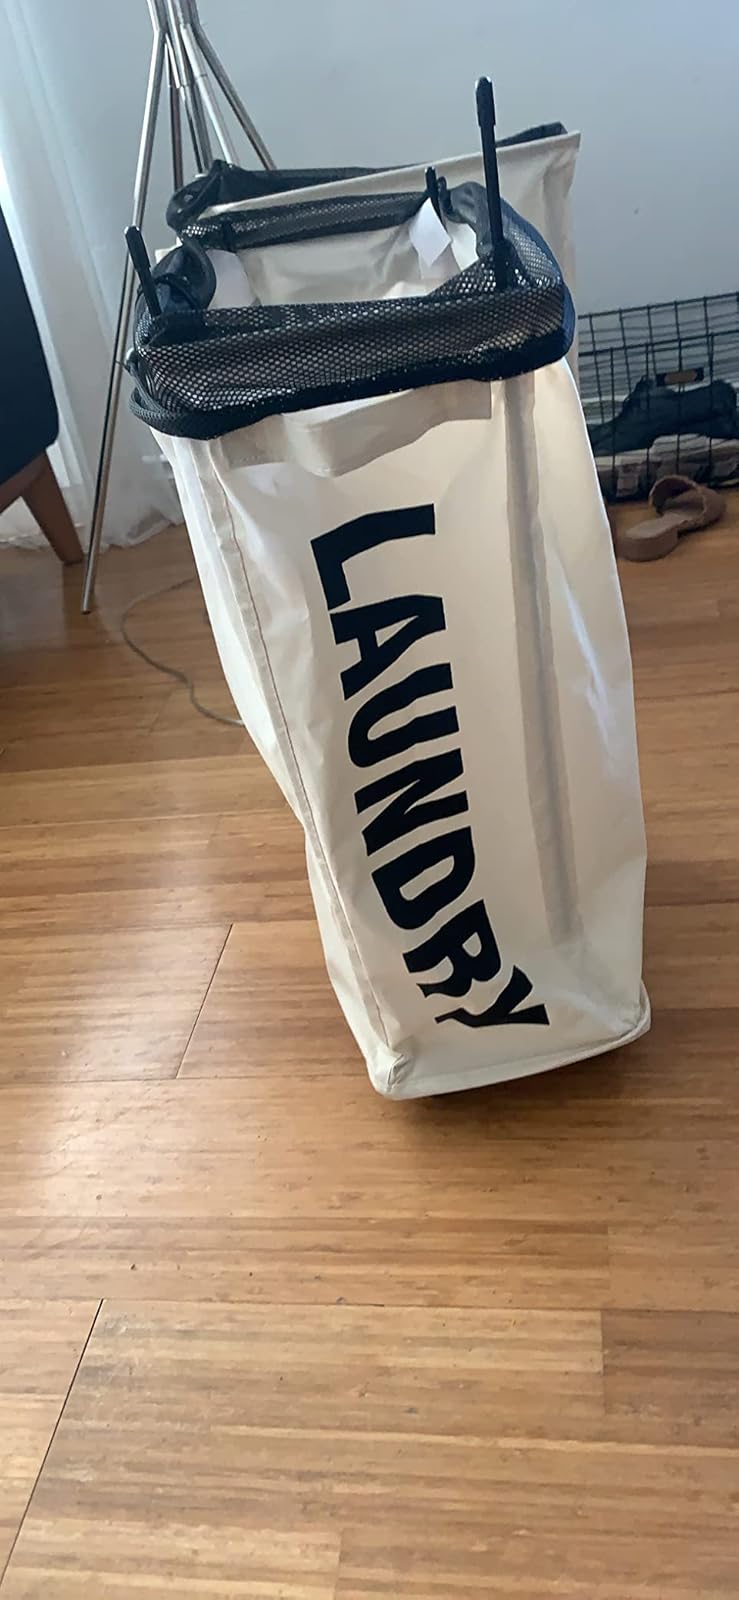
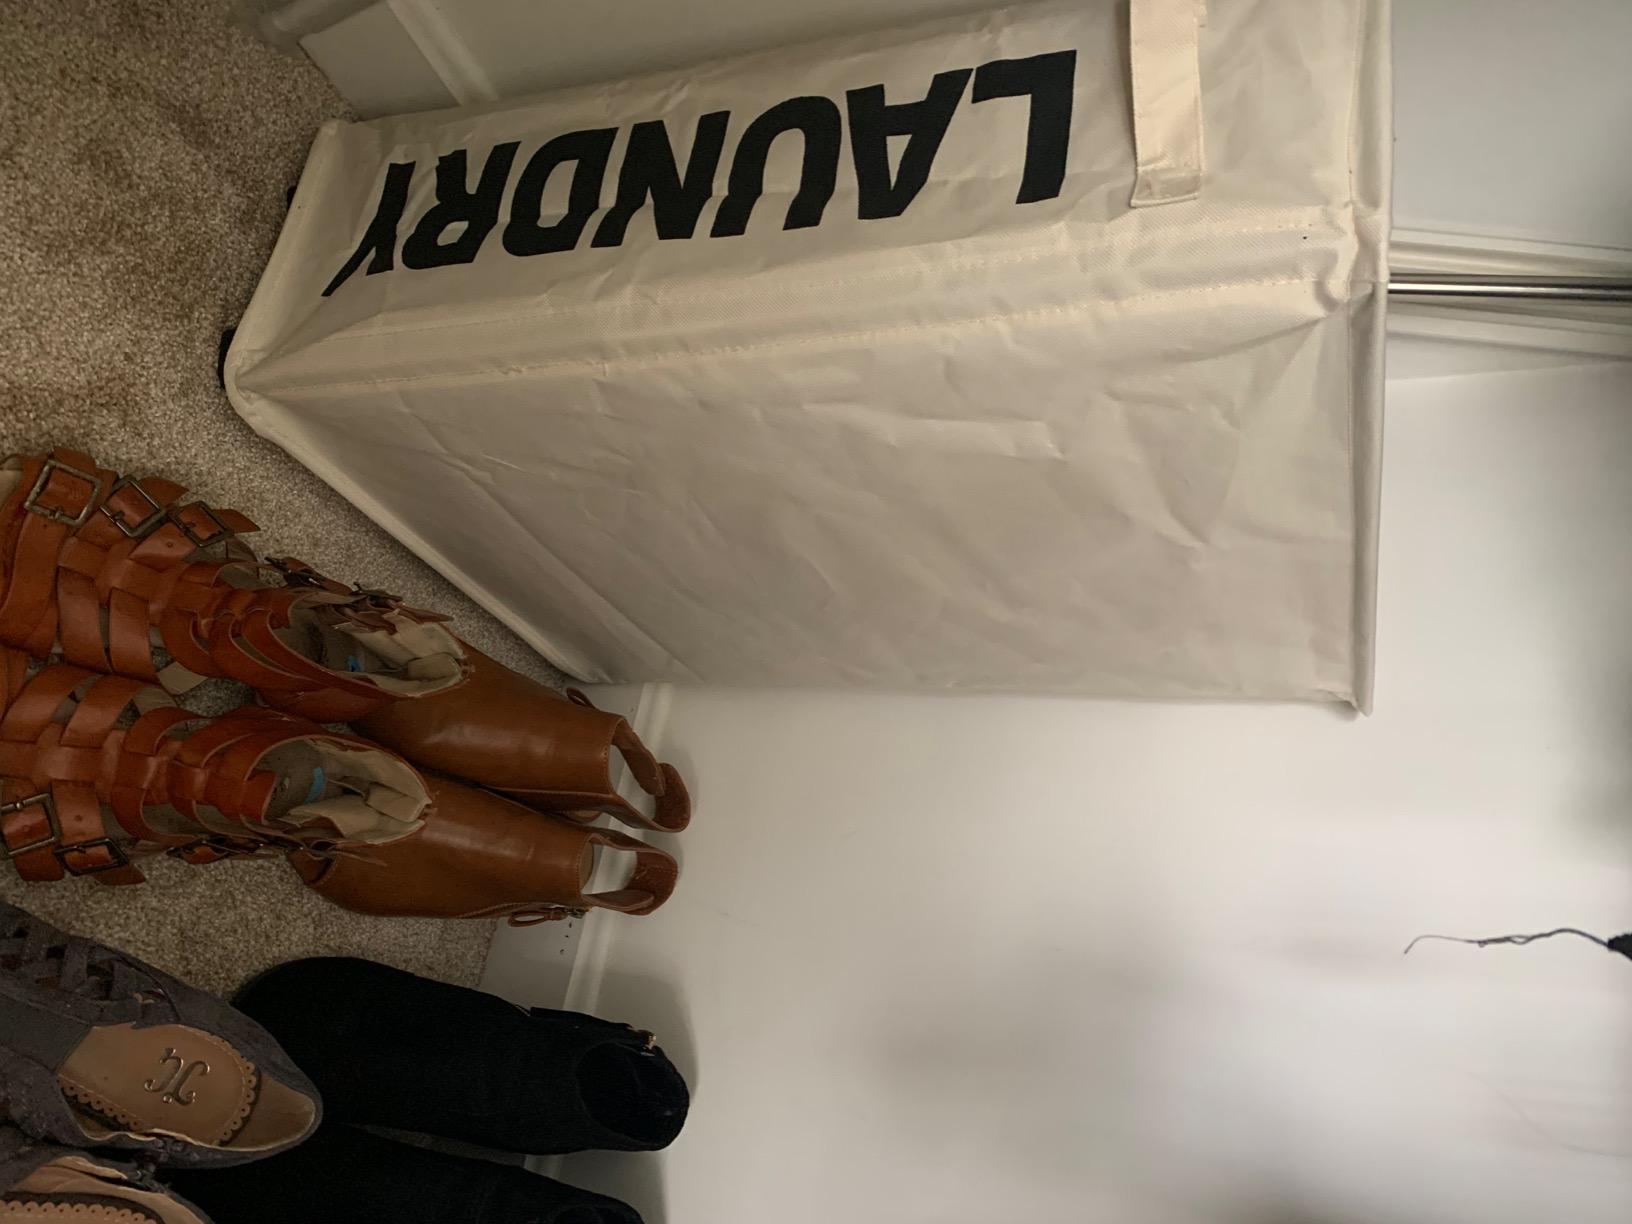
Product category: items_hamper
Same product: yes